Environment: real
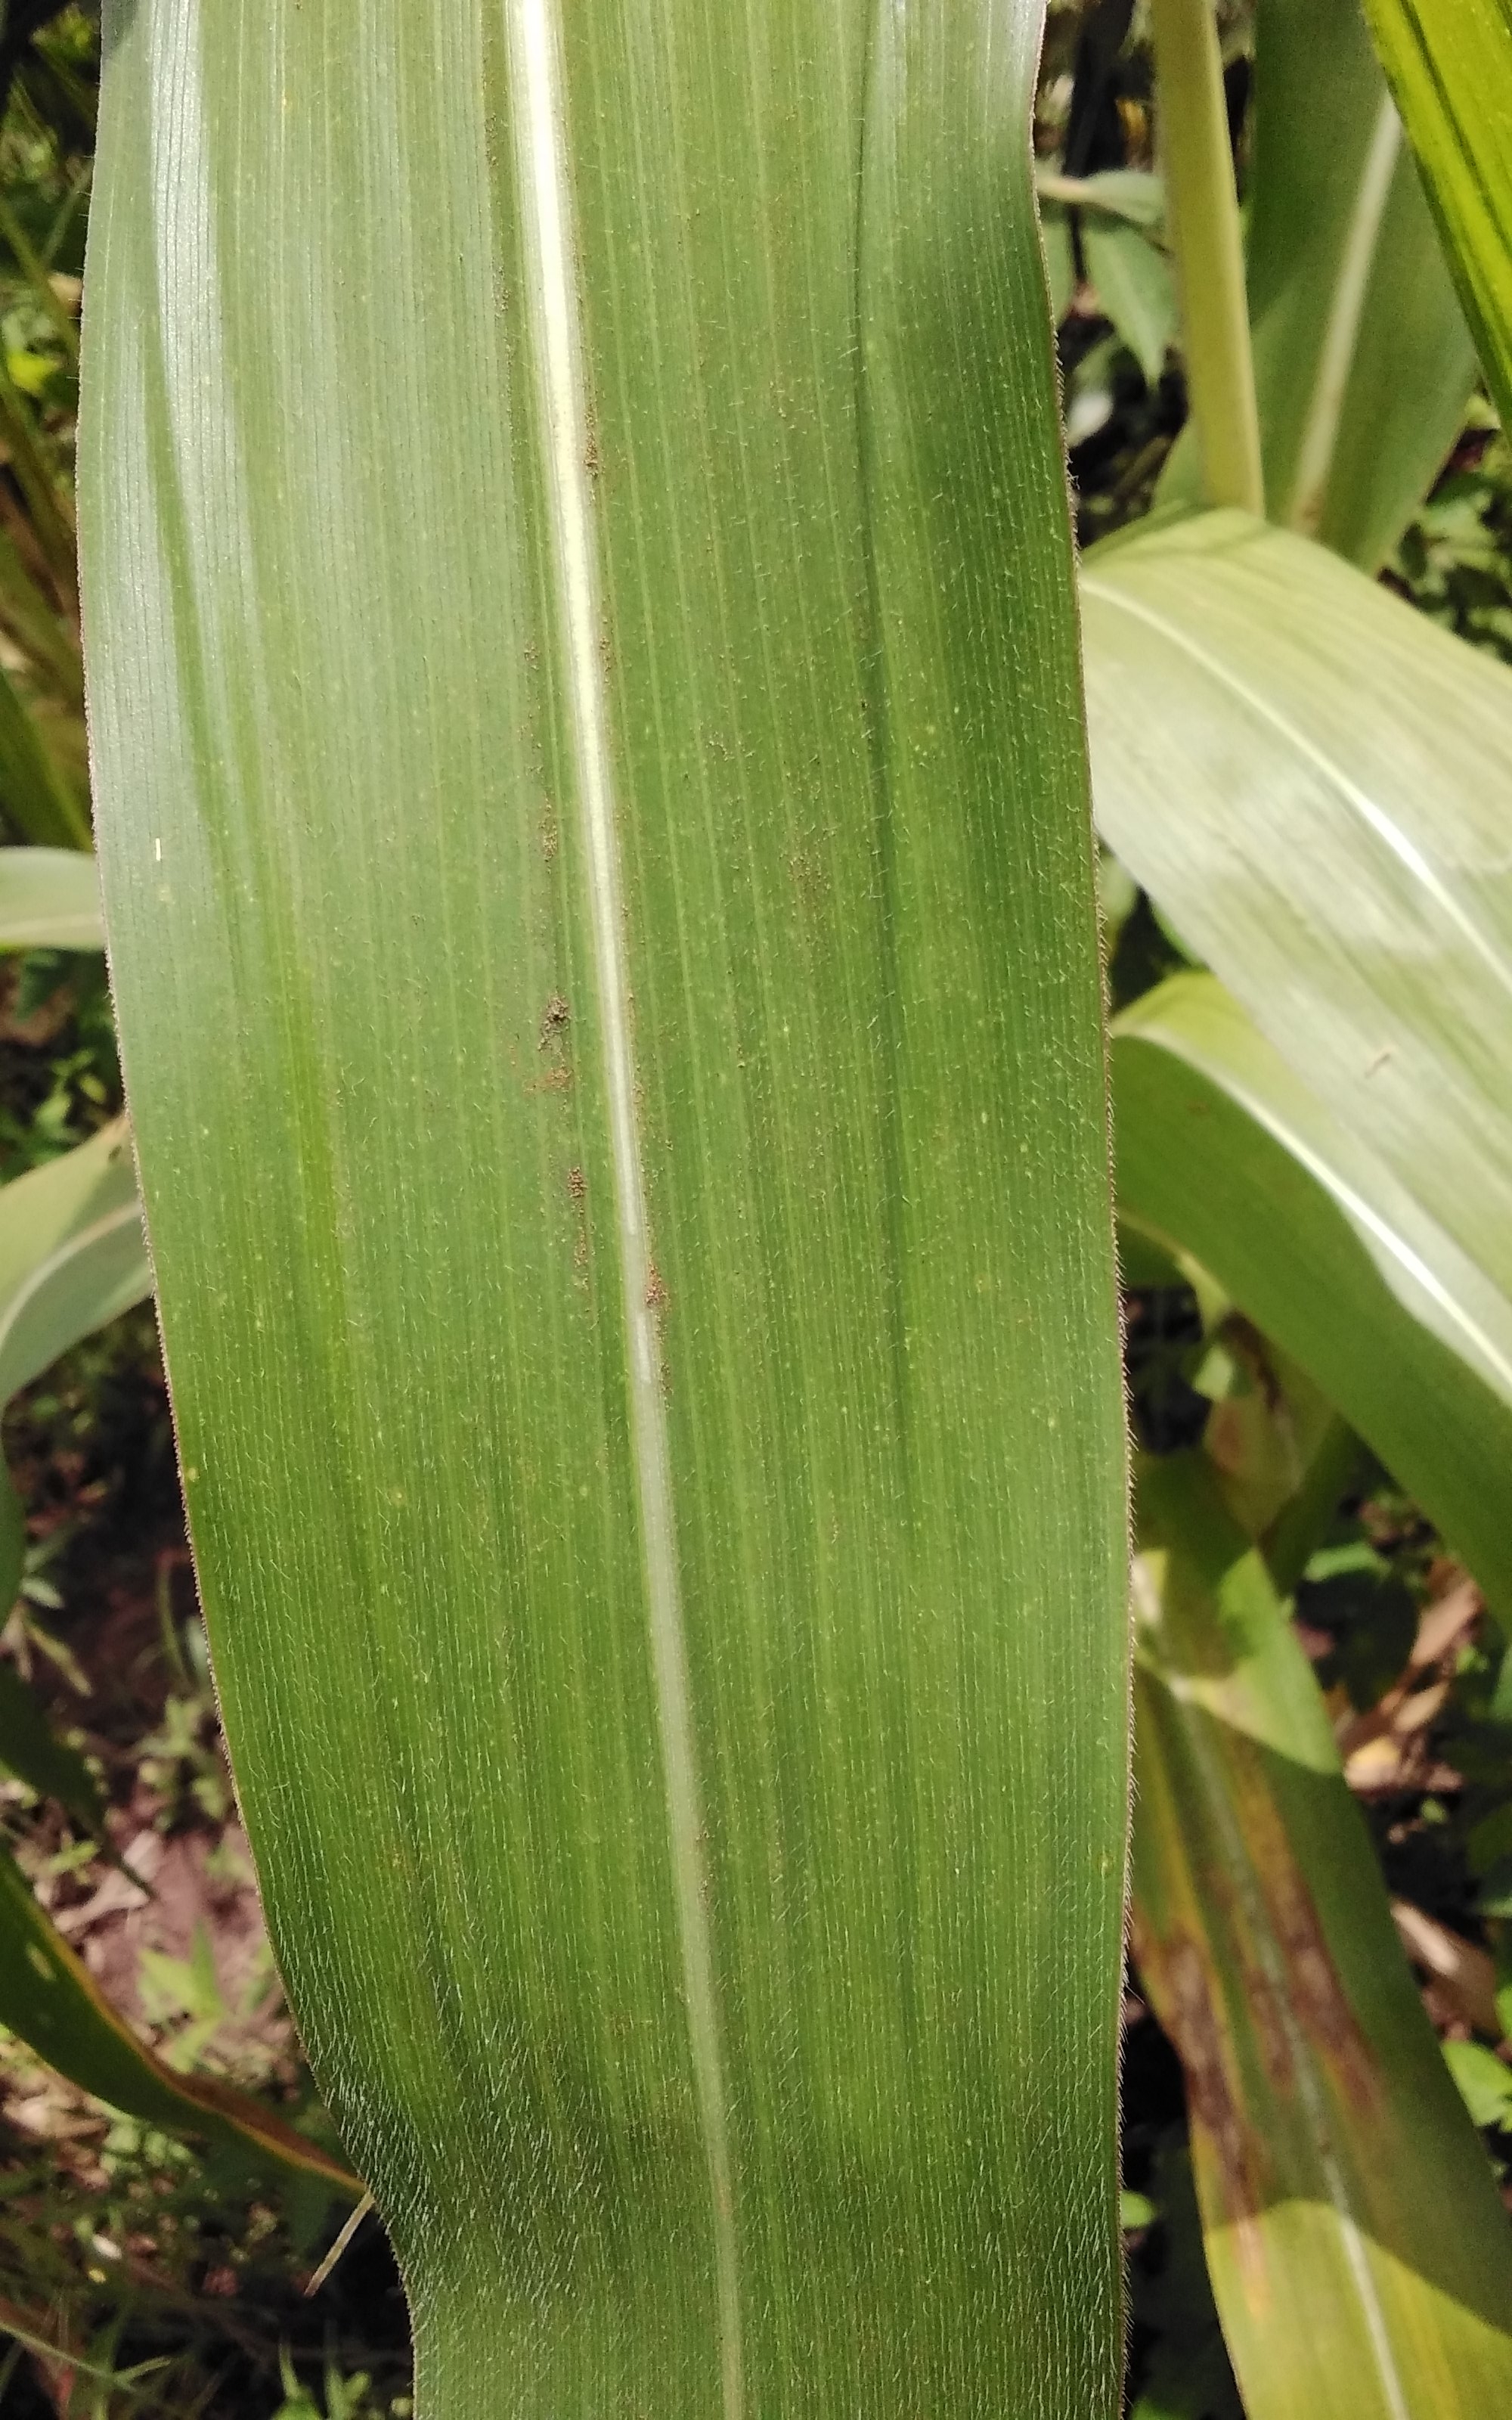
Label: healthy